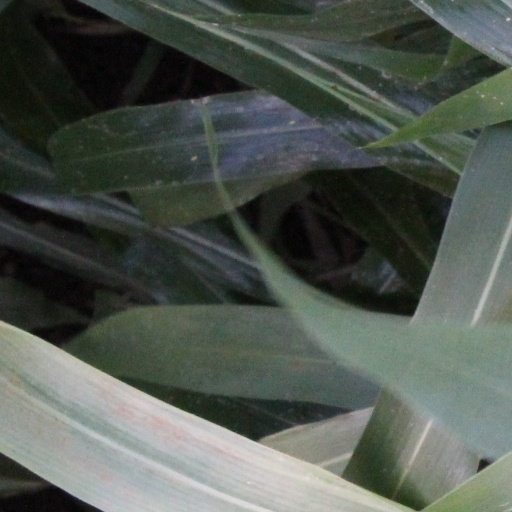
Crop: sorghum